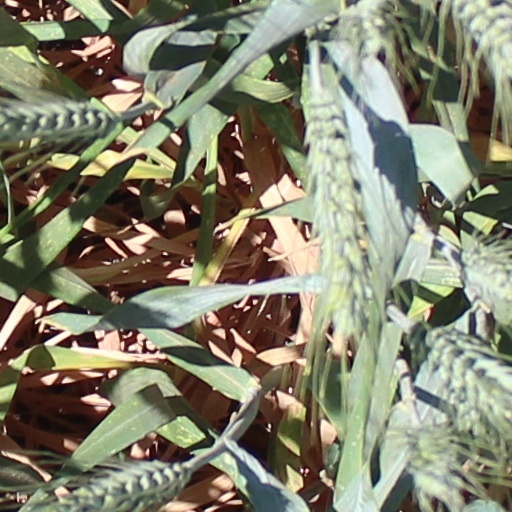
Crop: wheat